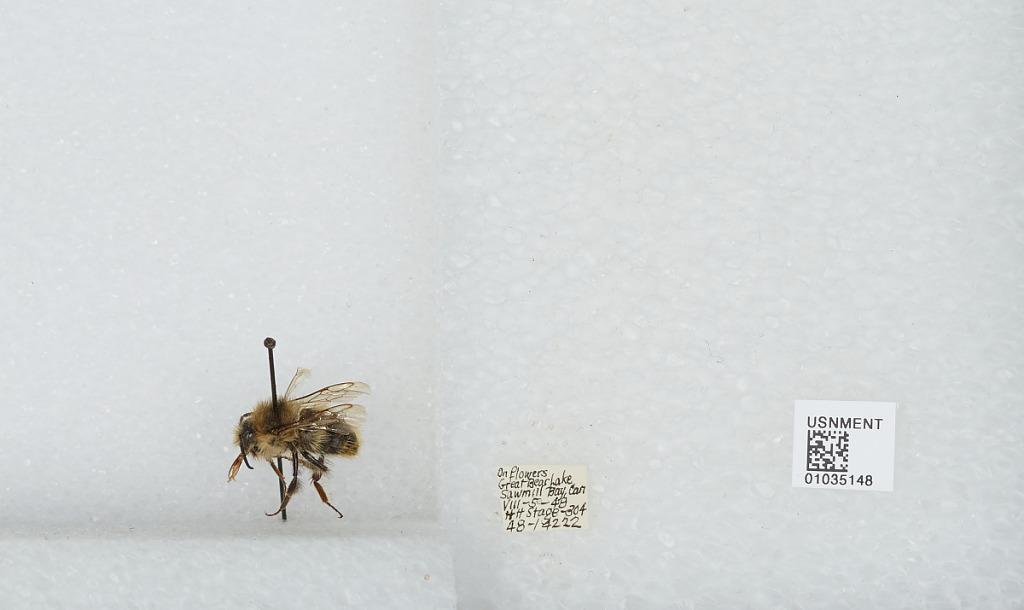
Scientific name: Bombus (Pyrobombus) mixtus Cresson
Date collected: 1948-8-5
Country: Canada
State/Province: Northwest Territories
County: Sawmill Bay
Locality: Great Bear Lake